British Virgin Islands

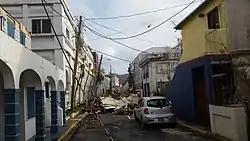
Damage in Road Town following Hurricane Irma

The British Virgin Islands comprise around 60 tropical Caribbean islands, ranging in size from the largest, Tortola, being long and wide, to tiny uninhabited islets, altogether about in extent. They are located in the Virgin Islands archipelago, a few miles east of the US Virgin Islands, and about from the Puerto Rican mainland. About east south-east lies Anguilla. The North Atlantic Ocean lies to the east of the islands, and the Caribbean Sea lies to the west. Most of the islands are volcanic in origin and have a hilly, rugged terrain. The highest point is Mount Sage on Tortola at 521m. Anegada is geologically distinct from the rest of the group, being a flat island composed of limestone and coral. The British Virgin Islands contain the Leeward Islands moist forests and Leeward Islands xeric scrub terrestrial ecoregions. In the British Virgin Islands forest cover is around 24% of the total land area, equivalent to 3,620 hectares (ha) of forest in 2020, down from 3,710 hectares (ha) in 1990.